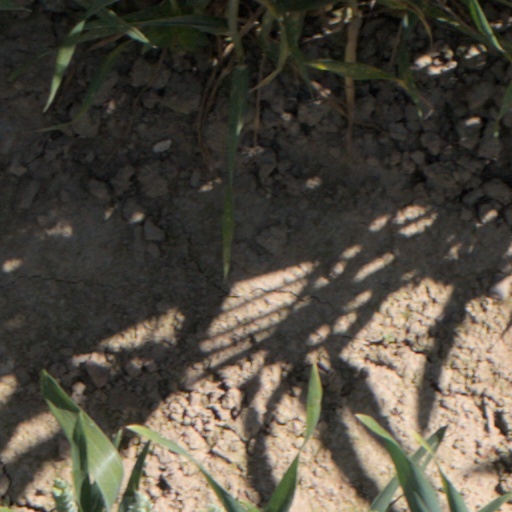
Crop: wheat